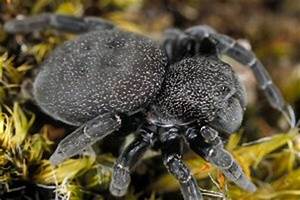
Label: ragno